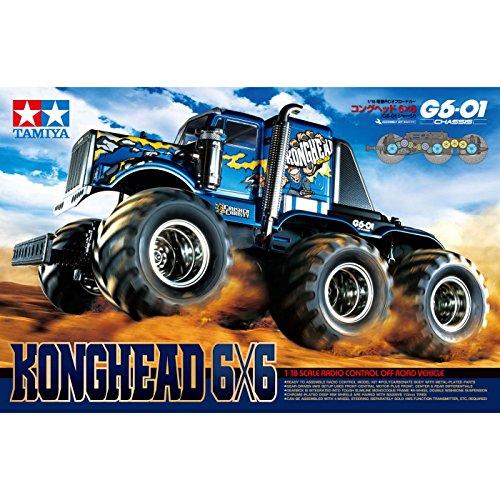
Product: Tamiya TAM58646 1/18 R/C Konghead 6x6 (G6-01) Kit, Brown
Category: Toys & Games | Hobbies | Remote & App Controlled Vehicles & Parts | Remote & App Controlled Vehicles | Trucks
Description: Compatible with many gf-01 chassis Hop up option and spare parts.
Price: $182.00
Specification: ProductDimensions:14.8x22.8x6.1inches|ItemWeight:7.9pounds|ShippingWeight:7.94pounds(Viewshippingratesandpolicies)|ASIN:B071S24YL4|Itemmodelnumber:TAM58646|Manufacturerrecommendedage:16yearsandup